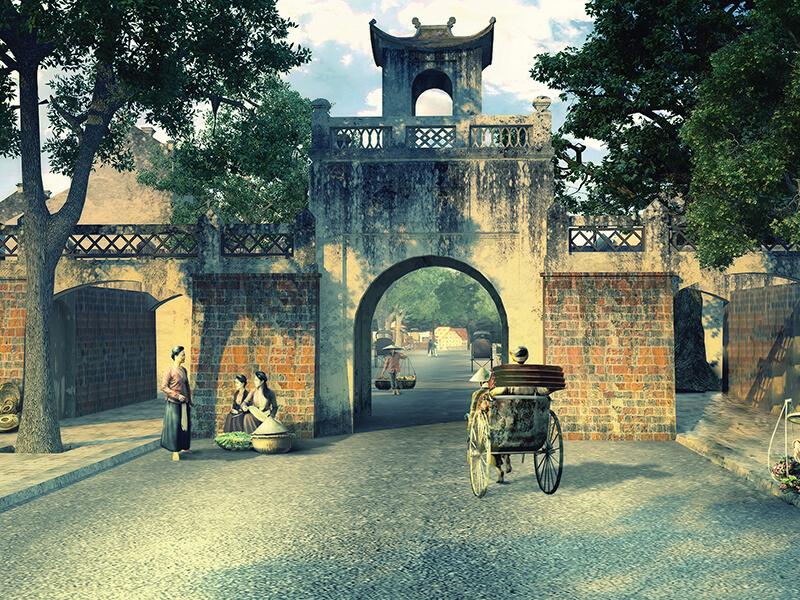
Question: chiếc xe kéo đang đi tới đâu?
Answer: chiếc xe kéo đang đi vào một cửa ô